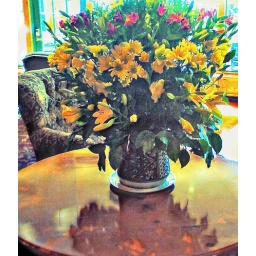
A beautiful bunch of flowers on a well situated table in the lobby of the Podt Hotel.